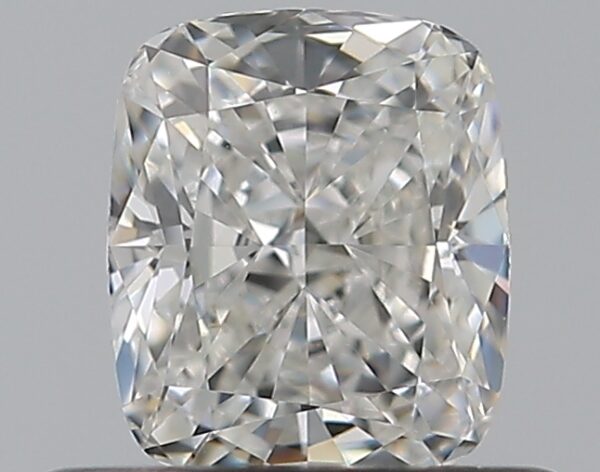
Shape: cushion
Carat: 0.5
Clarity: VS1
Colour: F
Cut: EX
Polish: EX
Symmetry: VG
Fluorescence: F
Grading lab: GIA
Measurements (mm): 4.95 x 4.19 x 2.84